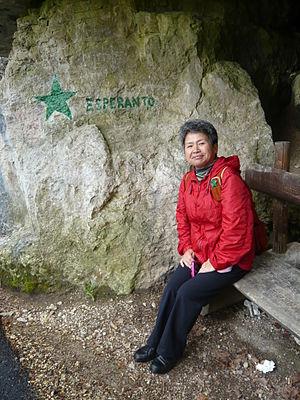
Route reliant Les Brenets au Saut-du-Doubs, Suisse